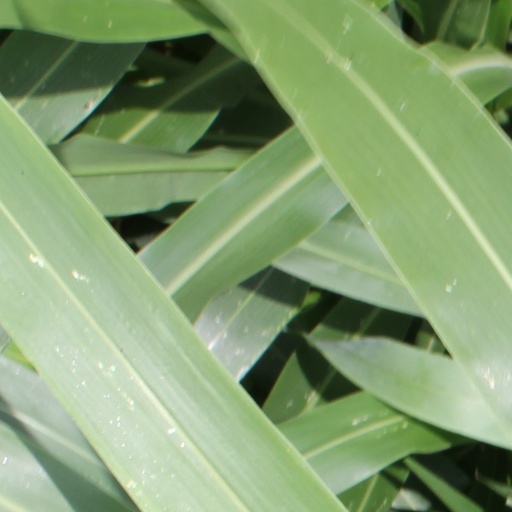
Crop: sorghum